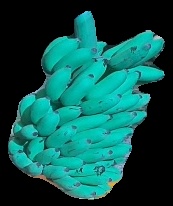
Variety: elakki-bale
Grade: grade2